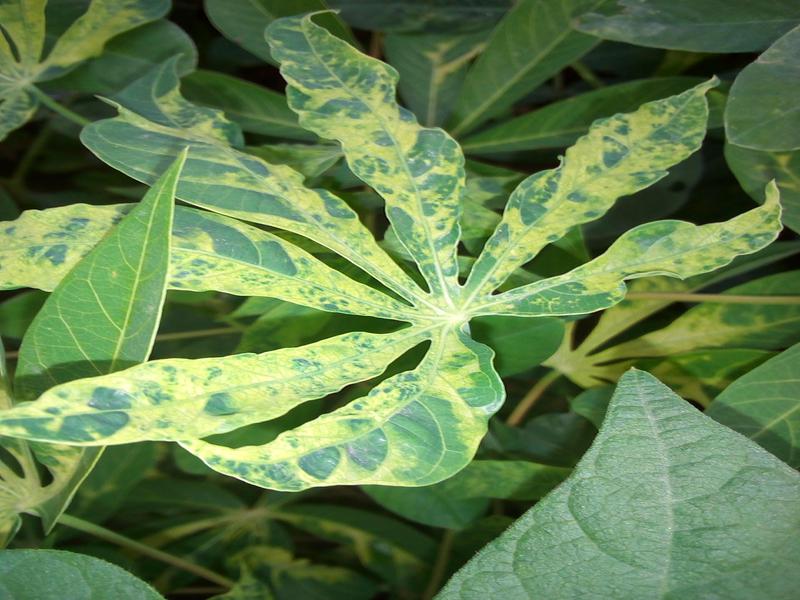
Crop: cassava
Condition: mosaic_disease